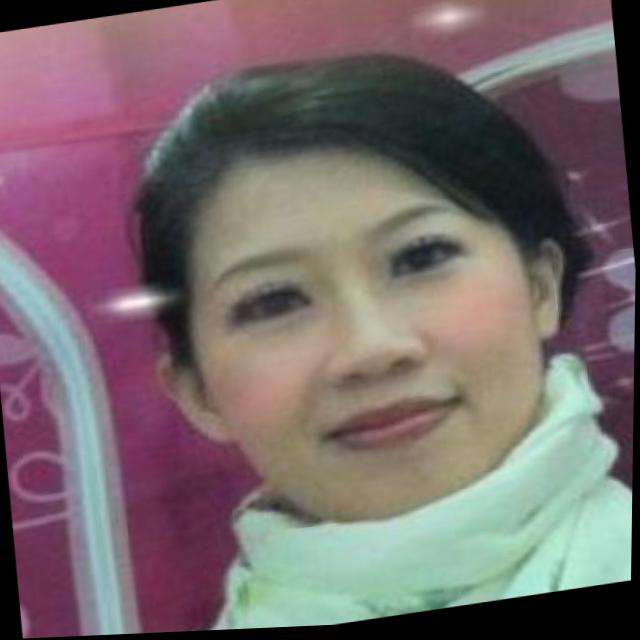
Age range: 21-44